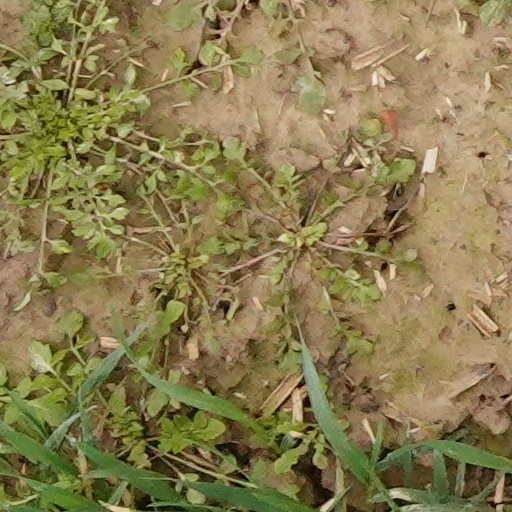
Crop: wheat